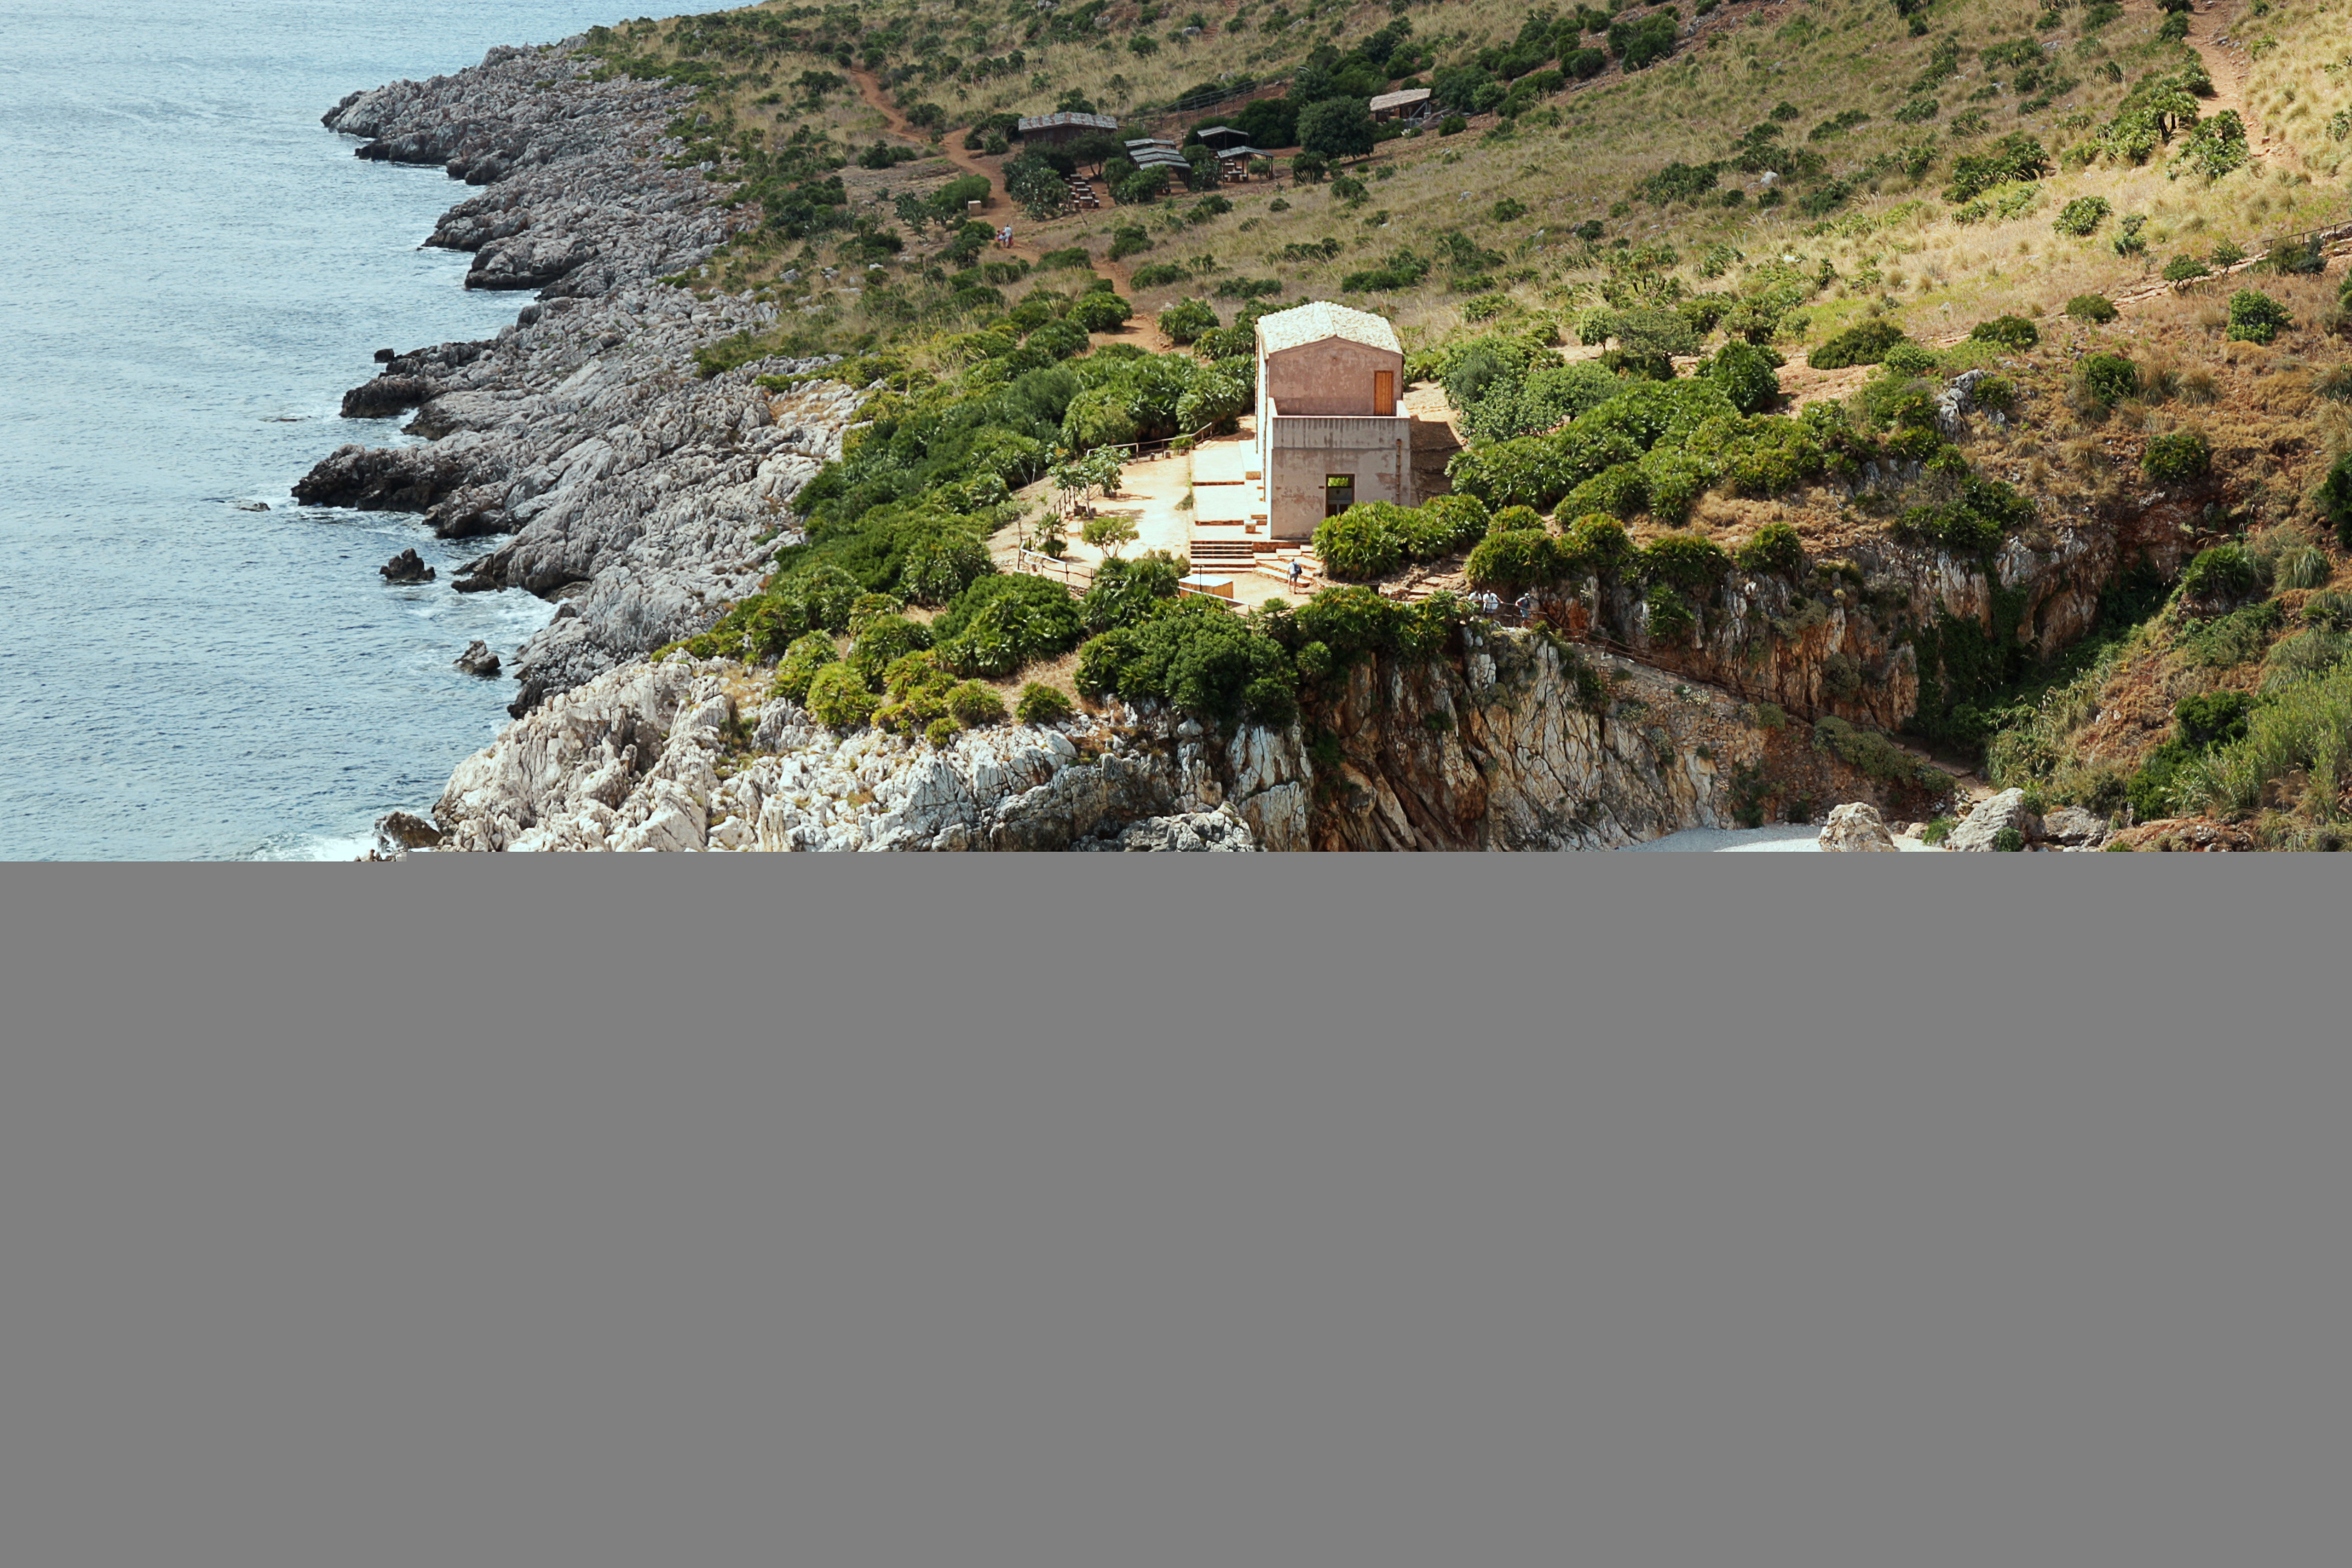
landscape, sea, coast, shore, cliff, cove, bay, terrain, cape, sicily, geological phenomenon